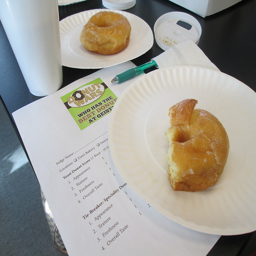
A half a glazed donut sitting on a paper plate.
Two donuts on two paper plates with a voting paper.
A glazed doughnut sits on a paper plate.
a donut sitting on a paper plate on top of a survey
Paper plates of doughnuts next to a doughnut quiz.